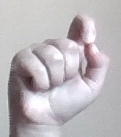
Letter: fa